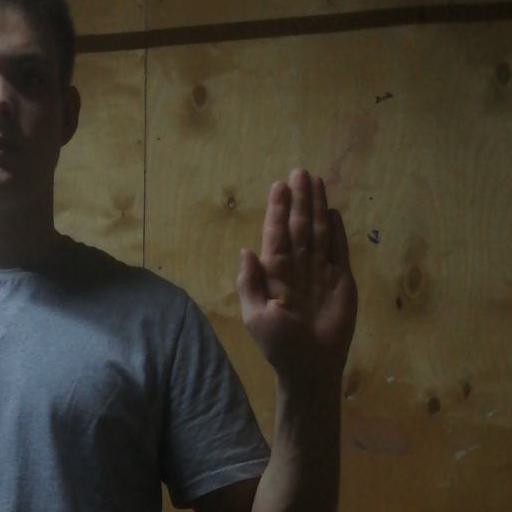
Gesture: stop